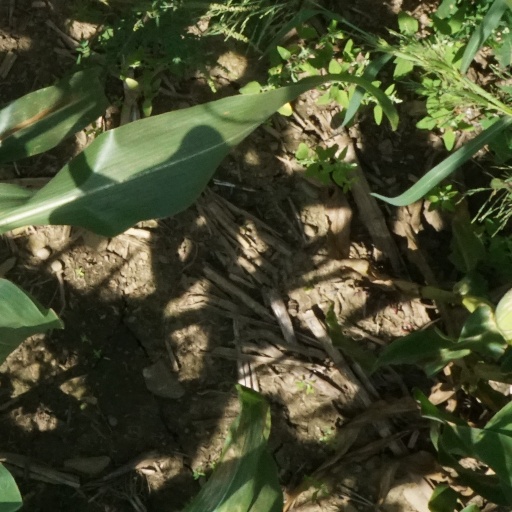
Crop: maize; corn